A Trick of Hearts

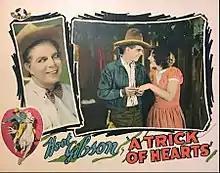
Lobby card

A Trick of Hearts is a lost 1928 American silent Western film directed by B. Reeves Eason and starring Hoot Gibson. It was produced and distributed by Universal Pictures.